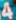
Number: 4